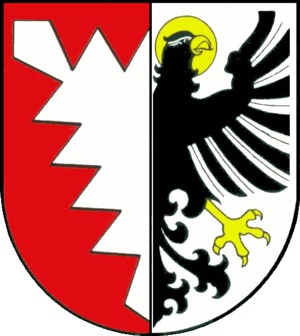
Grömitz est une commune située dans l'arrondissement du Holstein-de-l'Est, dans le Land du Schleswig-Holstein, en Allemagne.